University of Peradeniya

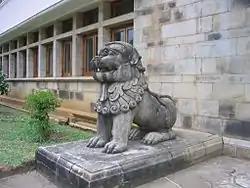
A traditional lion statue in front of the senate building of the university

The chancellor is the head of the university and is responsible for awarding all the academic degrees. Usually, the chancellor is a distinguished person in an academic discipline. Otherwise, it is a member of the clergy or a distinguished person from civil society. The President of Sri Lanka appoints the chancellor. The position is mainly ceremonial and duties are usually carried out by the vice-chancellor. The current chancellor of the university is Prof. Gerald Peiris.